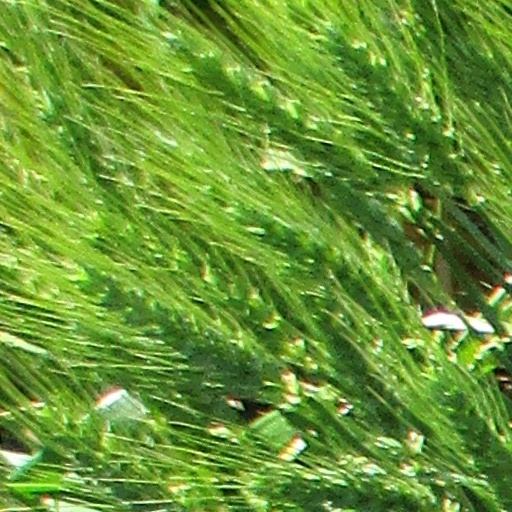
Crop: wheat